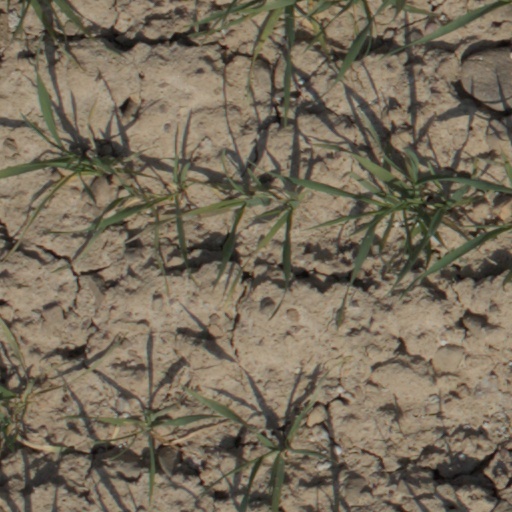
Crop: wheat